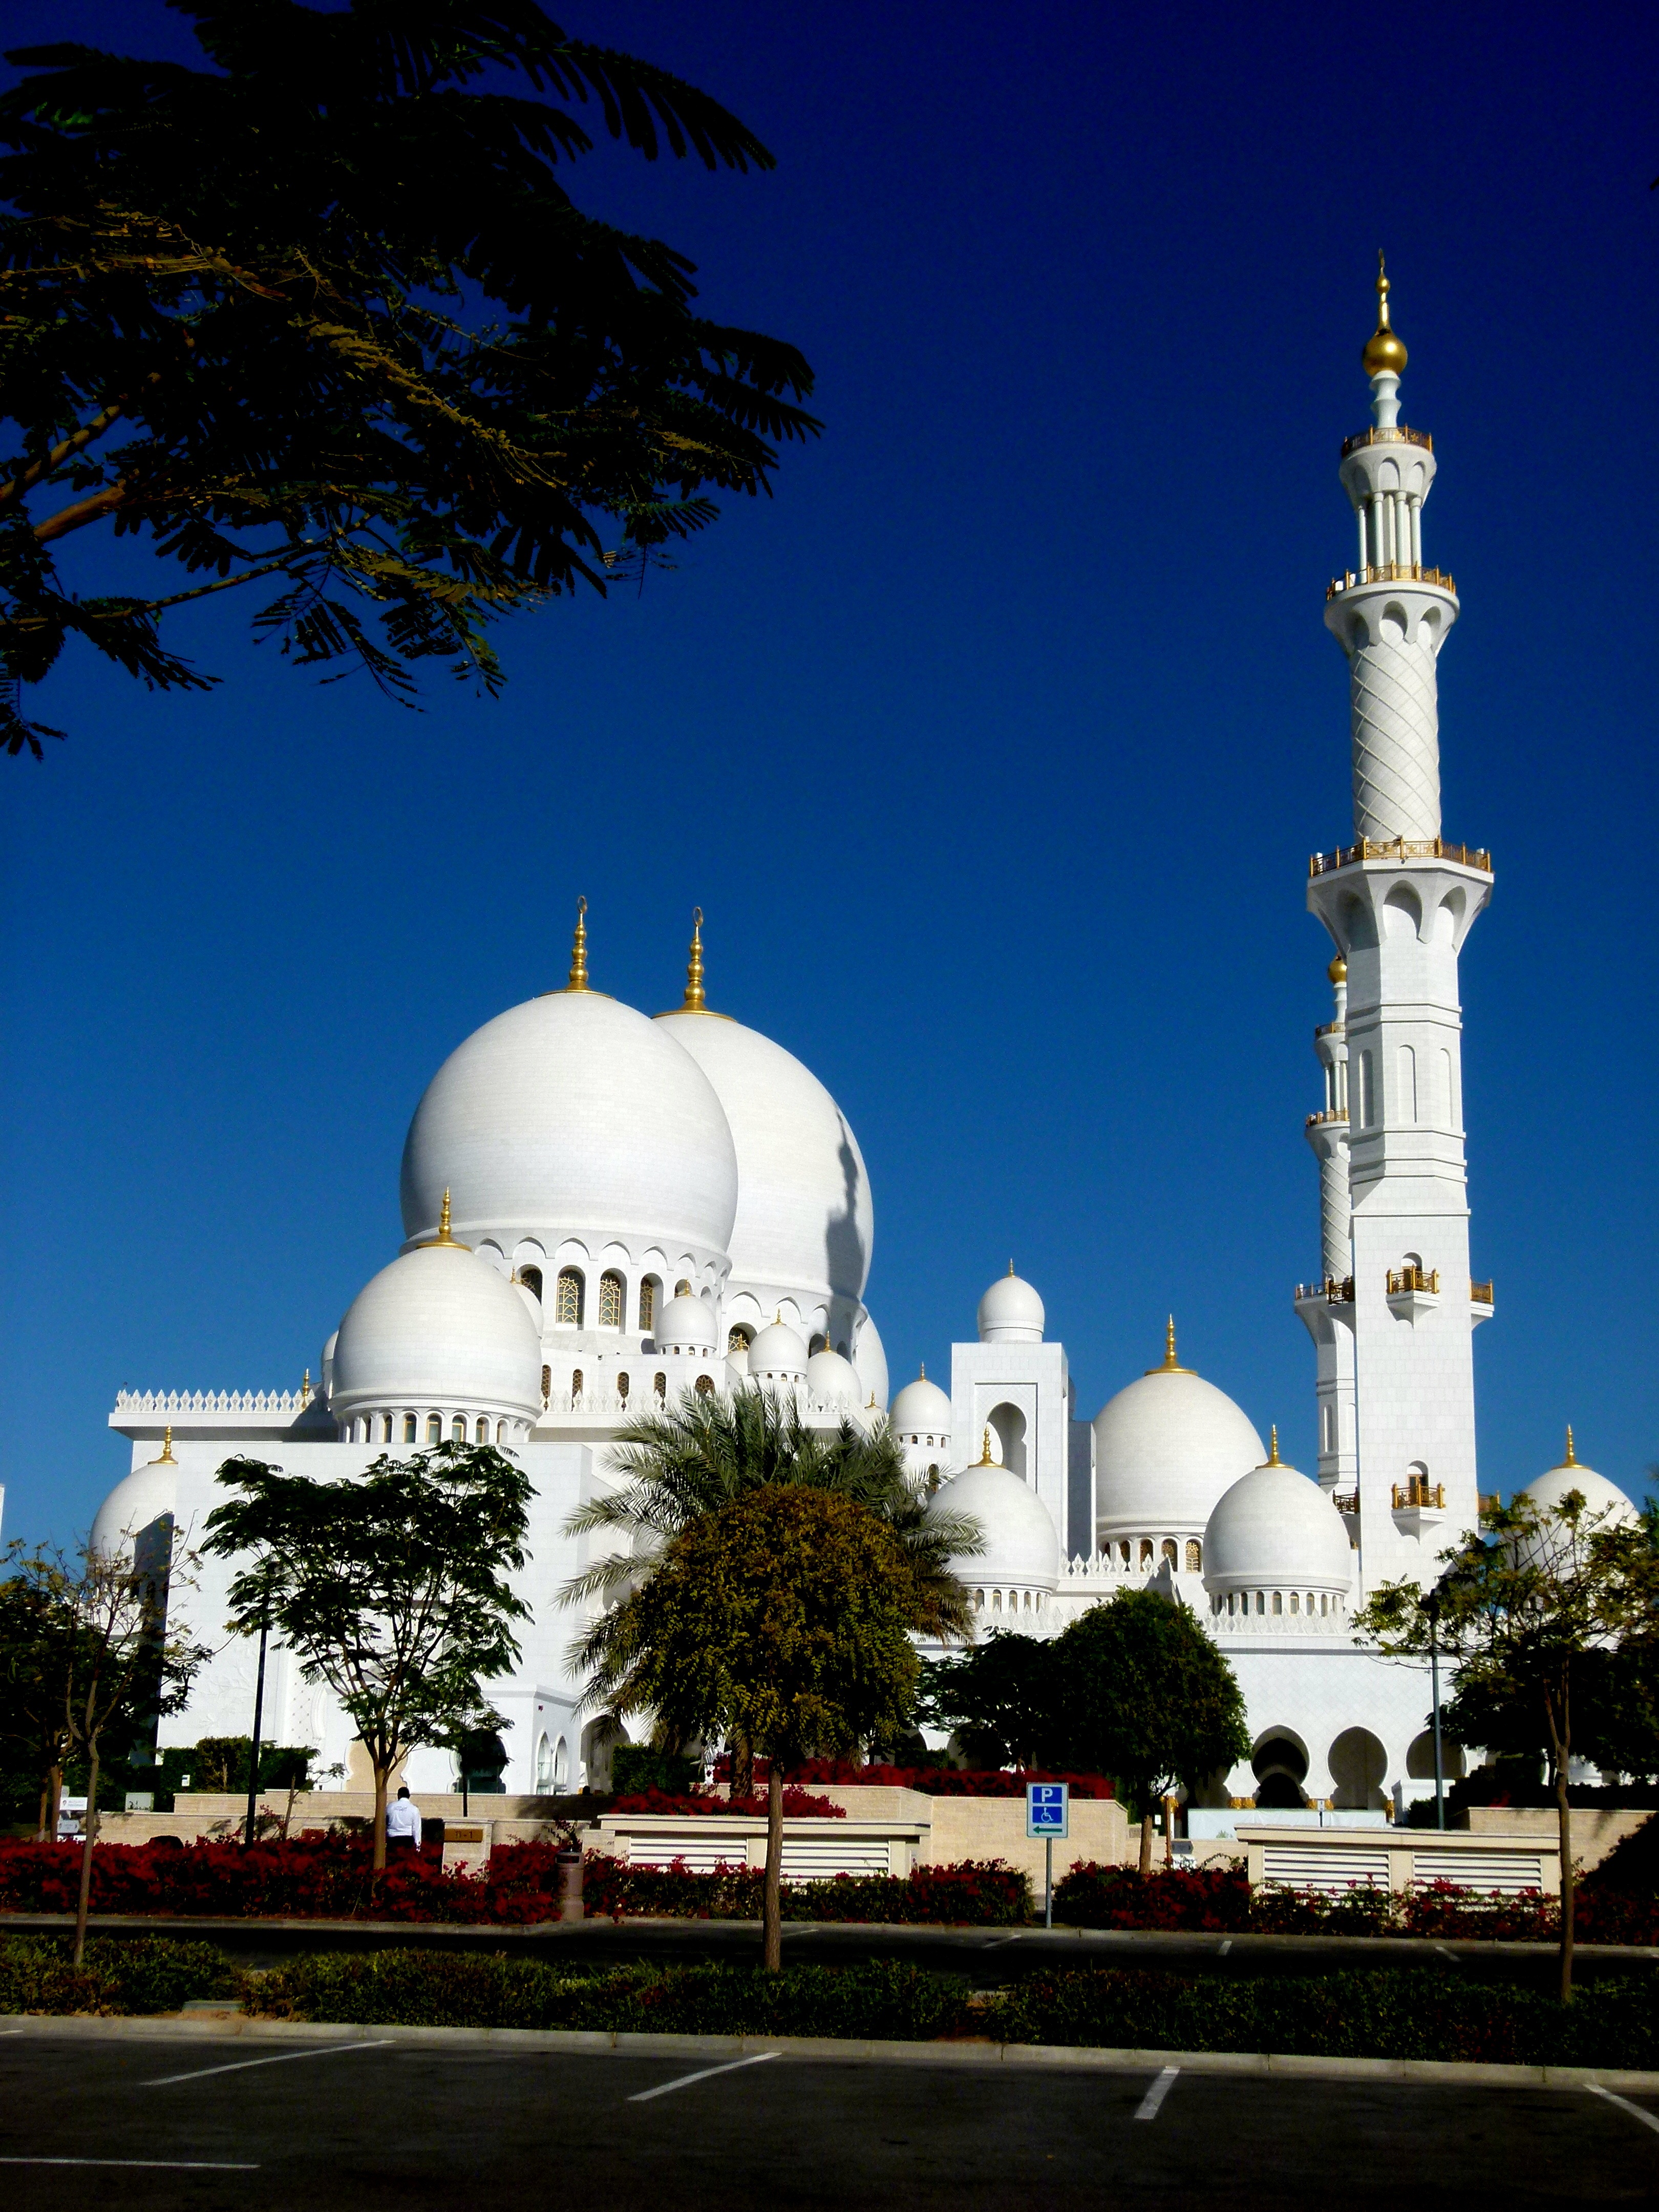
architecture, building, tower, landmark, place of worship, places of interest, mosque, abudhabi, islam, dome, u a e, large mosque